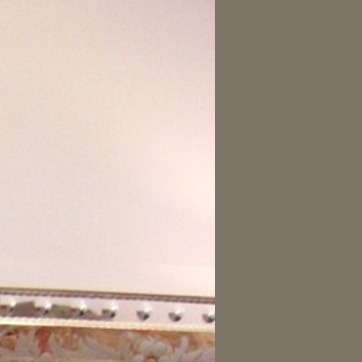
Material: mirror